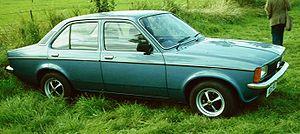
L' Opel Kadett C est une automobile produite par Opel de 1973 à 1979. Il s'agit de la troisième génération d'Opel Kadett depuis 1962.